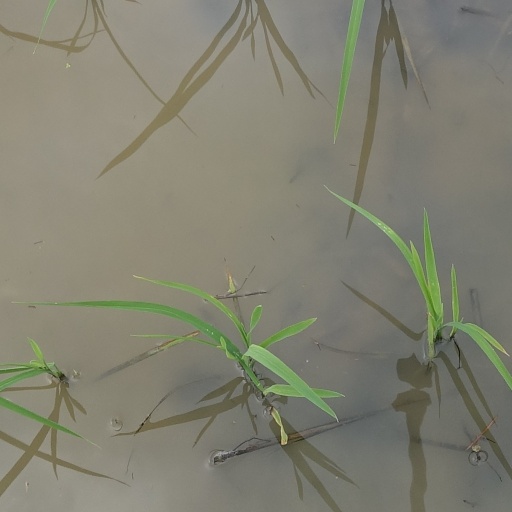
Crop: rice